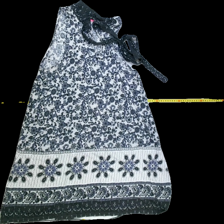
View: front
Type: Tunic
Category: Ladies
Brand: Indiska
Colors: Multicolor, White, Grey, Purple
Material: 50%cotton 50%modal
Pattern: Floral print
Cut: Regular, V-collar
Size: L
Season: All
Trend: No trend
Stains: Yes
Price range: <50
Recommended usage: Export